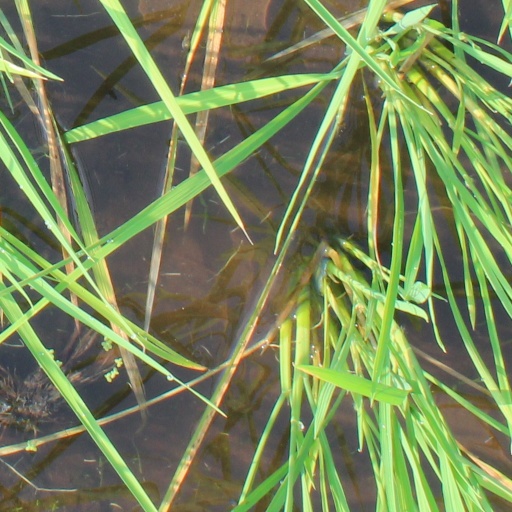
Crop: rice